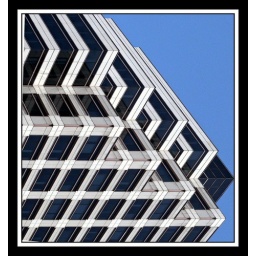
Stepped-back top of an office building in downtown Glendale, rotated 90 degrees